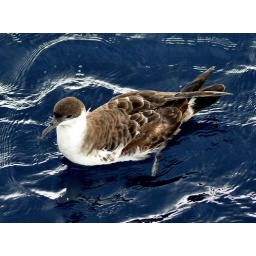
Great Shearwater sitting in the ocean behind our boat on the pelagic trip.